Bill Lumbergh

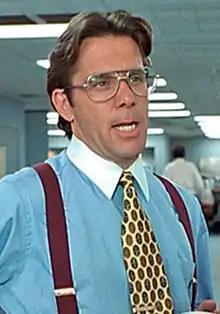
Gary Cole as Lumbergh in "Office Space"

William Lumbergh is a fictional character, who appeared initially in the "Milton" animated shorts, and later was portrayed by Gary Cole in the 1999 film "Office Space" as the film's main antagonist. A caricature of corporate management, Lumbergh is a division vice president of the Texas-based software company Initech, and serves as the main antagonist of the film. He drives a blue Porsche 911 SC with a vanity license plate "MY PRSHE". He wears formal, solid-color day dress shirts with Winchester collars and suspenders with a belt — a fashion "faux pas" — as well as an MIT college class ring. According to his Initech employee's personnel file, Lumbergh graduated from MIT with a BS in physics.